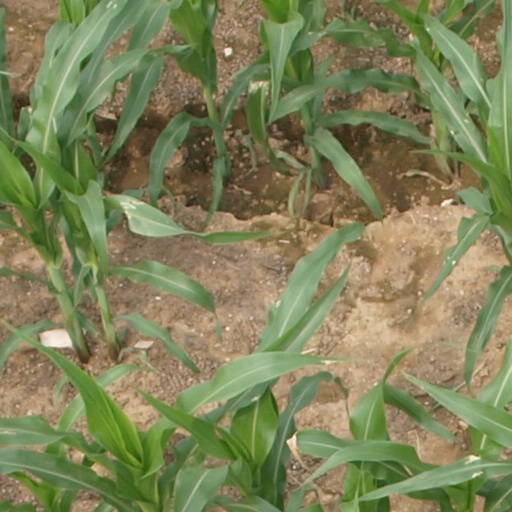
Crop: maize; corn